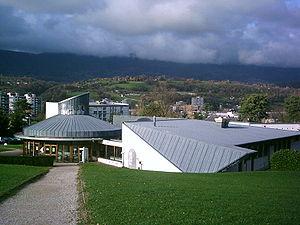
L’université Savoie Mont Blanc, anciennement dénommée université de Savoie et officiellement intitulée université de Chambéry, est une université française située dans les départements de Savoie et Haute-Savoie, plus précisément sur les communes de Chambéry, Le Bourget-du-Lac et Jacob-Bellecombette en Savoie et Annecy en Haute-Savoie.